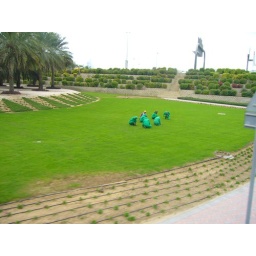
And it only takes a million gallons of water a day for grass to grow in the desert